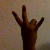
The image shows a hand gesture representing the number 7 in Indian Sign Language.